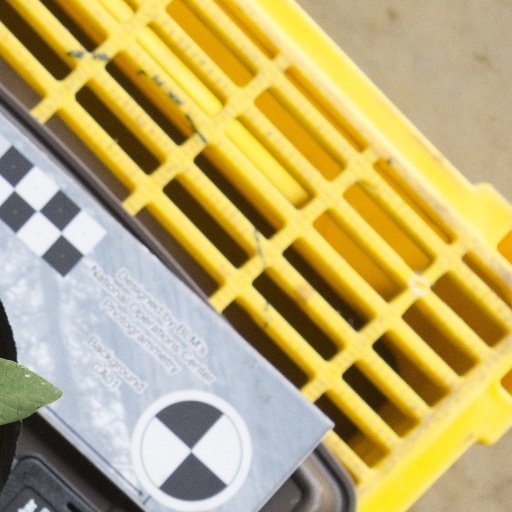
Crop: soybean